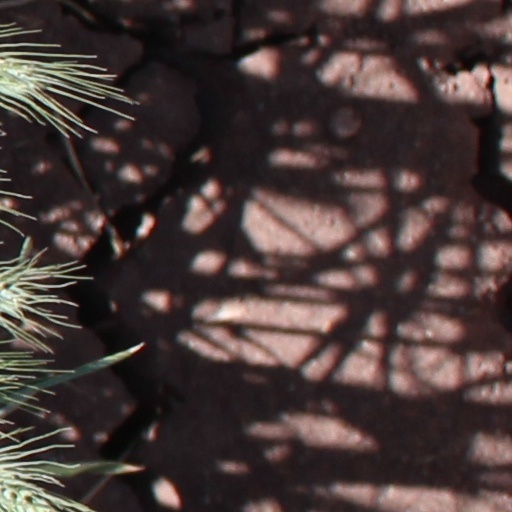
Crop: wheat